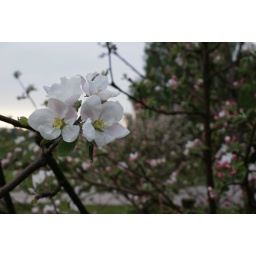
Our apple trees in bloom.